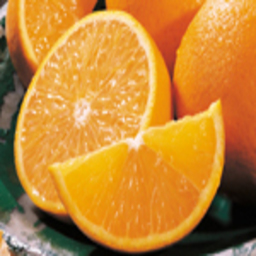
Label: peels